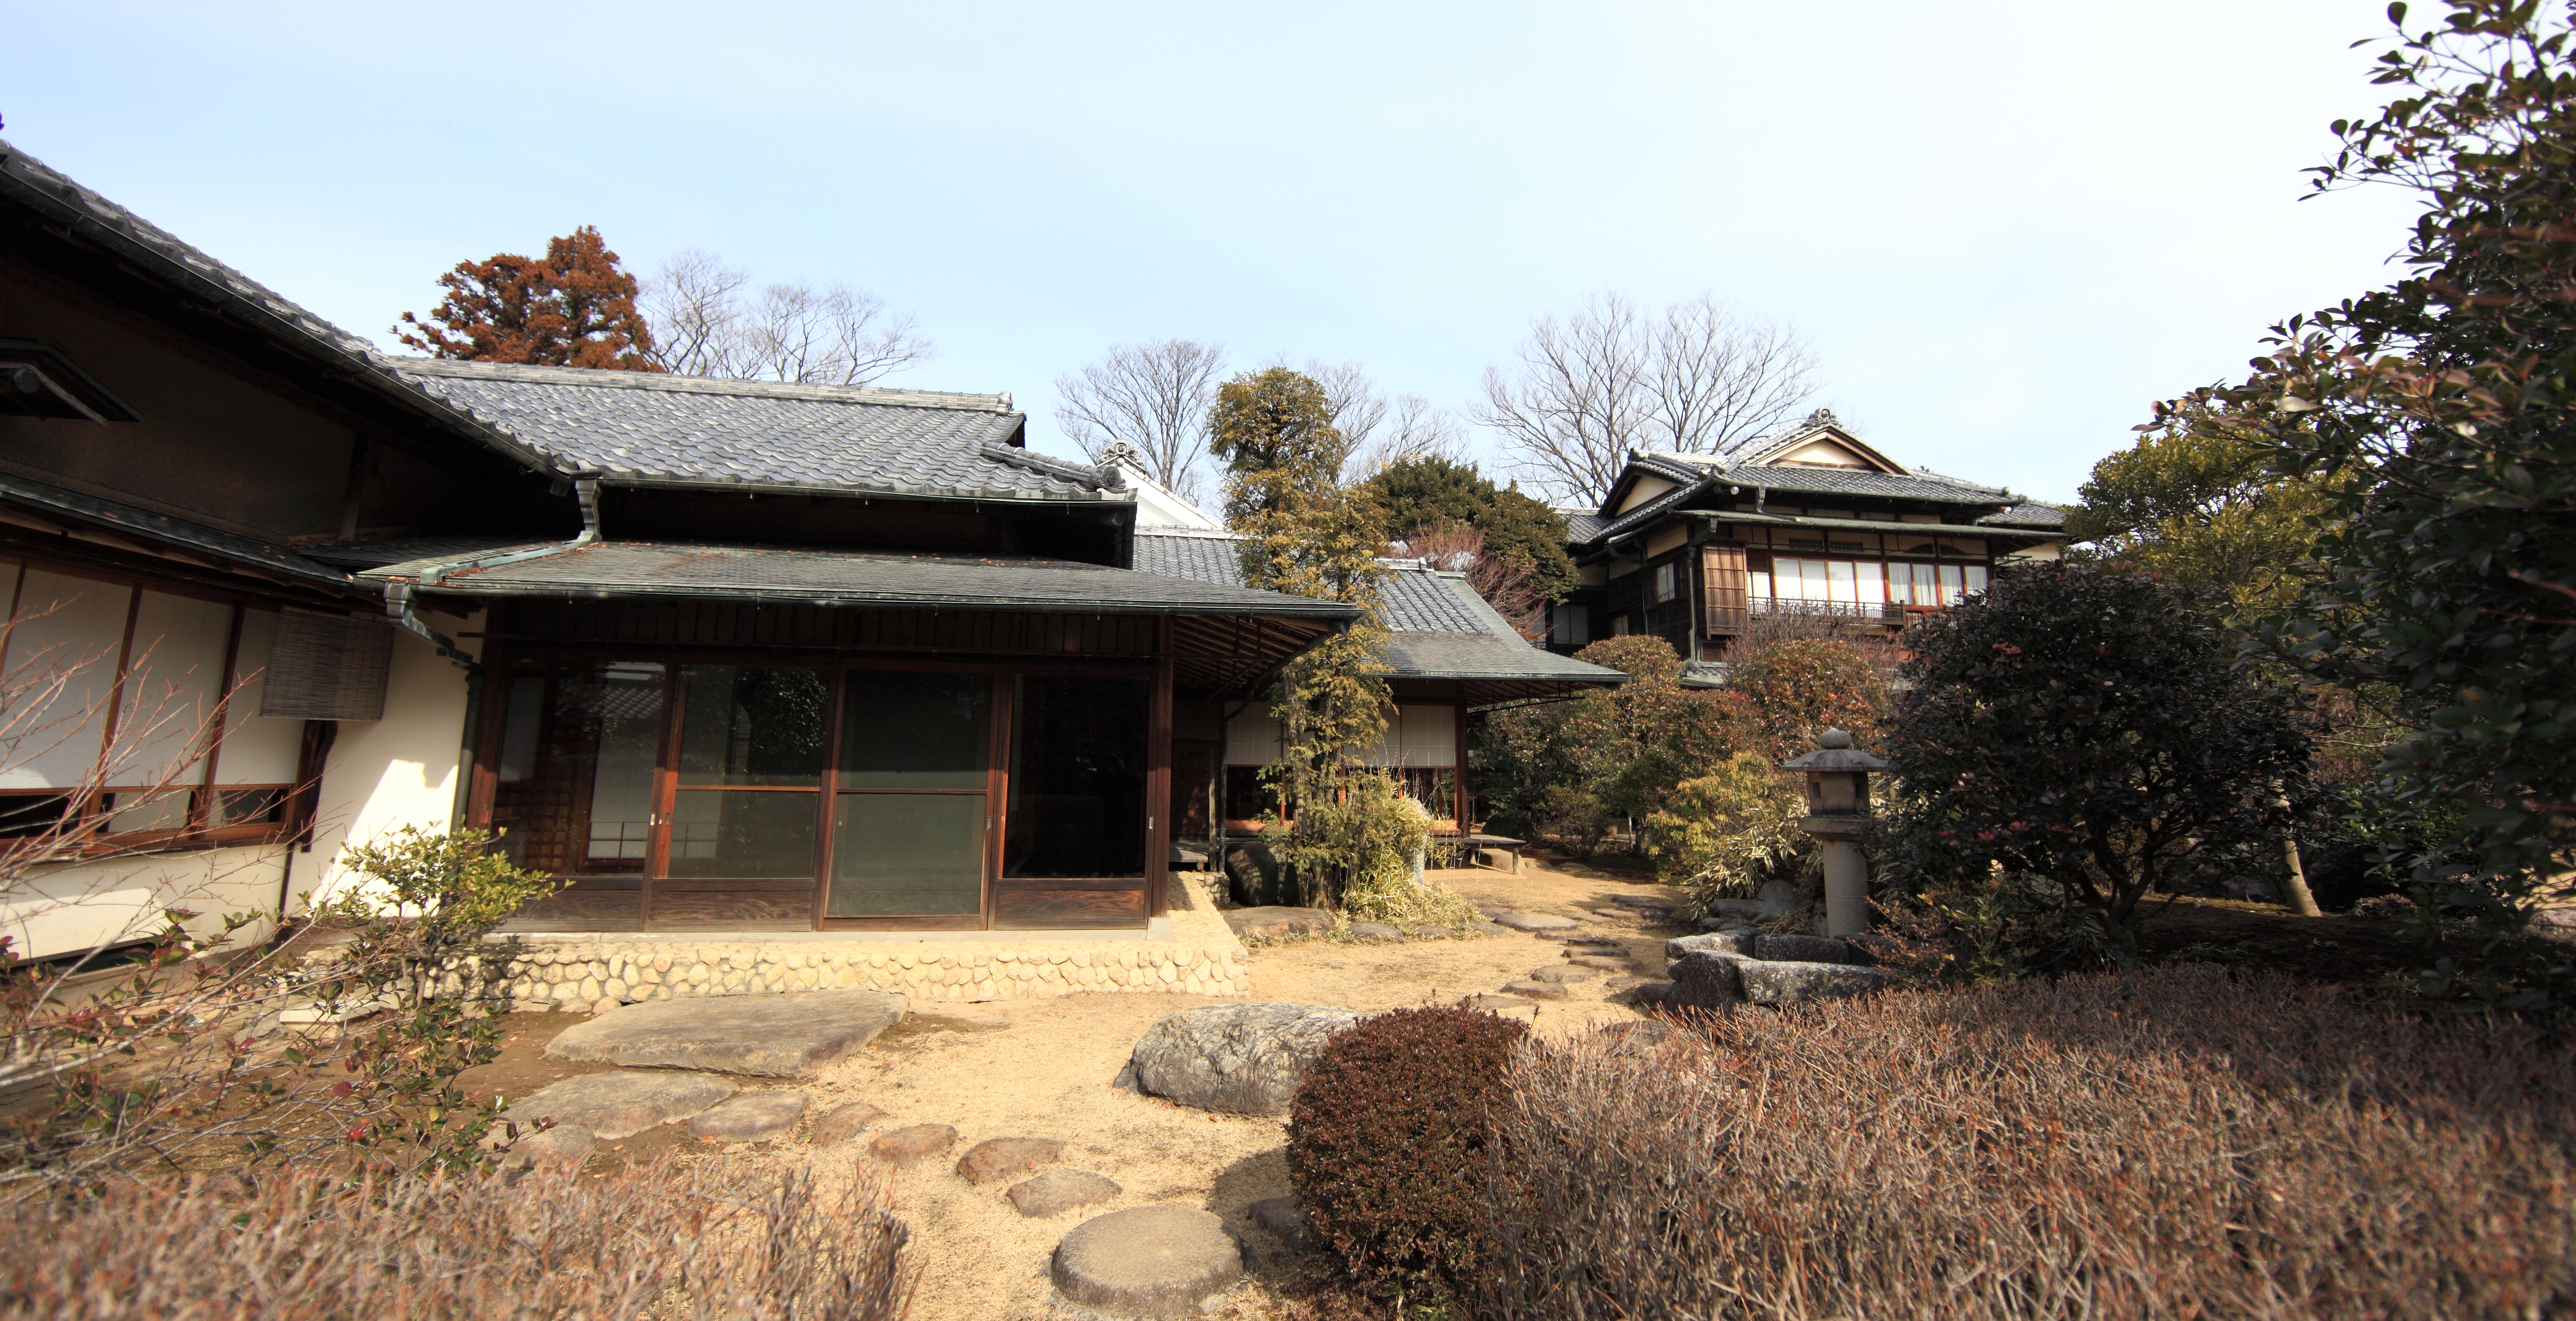
villa, house, roof, building, home, village, high, museum, cottage, property, exterior, memorial, design, japanese, farmhouse, 5d, style, hires, estate, markii, traditional, hi, res, resolution, saitama, hikigun, tohyama, kawajimamachi, real estate, residential area